Front Cover

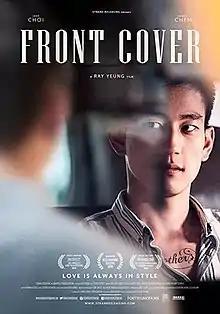
Theatrical release poster

Front Cover is a 2015 American romantic comedy-drama film written, directed, and co-produced by Ray Yeung. It stars Jake Choi and James Chen, with Elizabeth Sung, Ming Lee, Jennifer Neala Page, Sonia Villani, and Li Jun Li in supporting roles. It follows an openly gay New York City fashion stylist who, rejecting his traditional Asian upbringing, is assigned to style a famous Beijing actor for an important photo shoot for his firm.